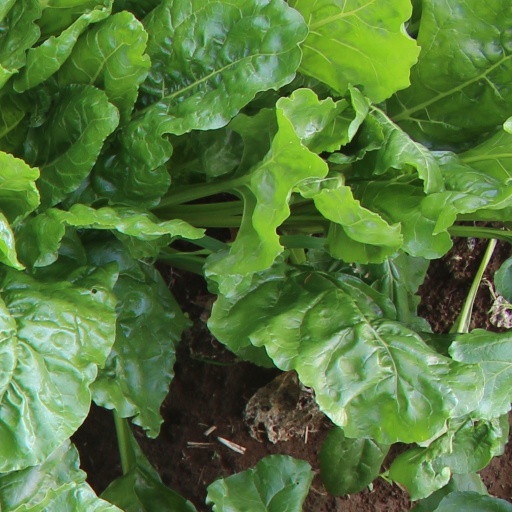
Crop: sugar beet